Sloane's viperfish

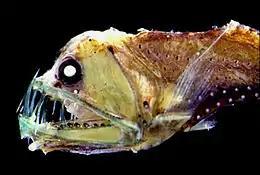

The primary feature of interest in "C. sloani" is its enormous teeth. When the jaw is closed, the teeth fit together to form a cage in which prey can be trapped. Its jaw can be unhinged, allowing it to open its mouth up to 90° to catch prey up to 63% its own body size. Its teeth, however, are fixed in place, attached firmly to the jawbone rather than being depressible like in some other fish species. The immobility of its huge teeth requires it to open its jaw very wide.